The Wreck of the B.S.M. Pandora

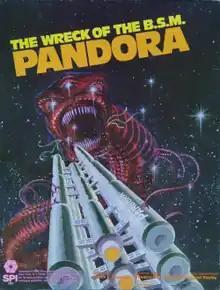
Cover of the boxed edition, 1980

The Wreck of the B.S.M. Pandora is a cooperative science fiction board game published by Simulations Publications, Inc. (SPI) in 1980.